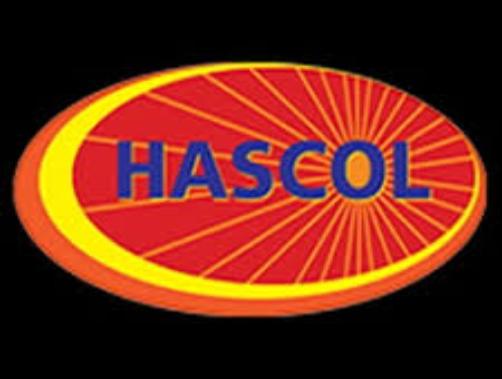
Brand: Hascol Petroleum
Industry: Transportation